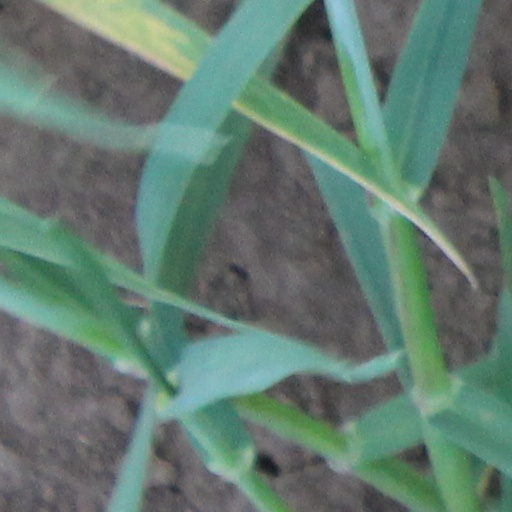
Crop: wheat